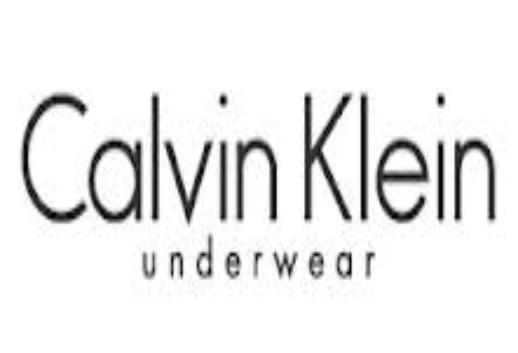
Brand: Calvin Klein Underwear
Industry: Clothes